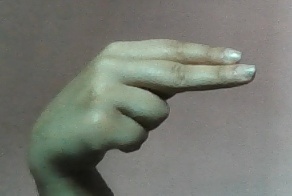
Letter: ain